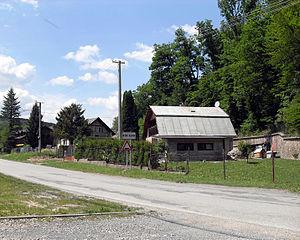
Nižný Klátov, est un village de Slovaquie situé dans la région de Košice.